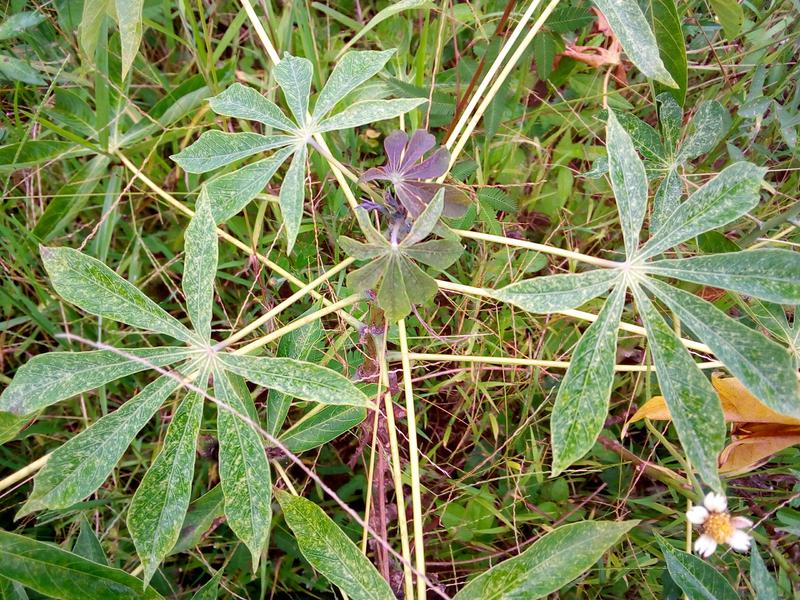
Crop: cassava
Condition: green_mottle